Alec Bohm

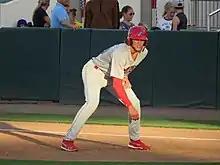
Bohm with the Clearwater Threshers in 2019

The Philadelphia Phillies, who had lacked a strong third baseman since Scott Rolen was traded in 2002, selected Bohm in the first round, third overall, of the 2018 Major League Baseball draft, and he signed with the team on June 12, 2018, for a reported signing bonus of $5.85 million. Phillies director of scouting Johnny Almaraz intended for Bohm to follow a farm system approach that they had employed with outfield prospect Adam Haseley, which would enable him to finish the 2018 Minor League Baseball season with the Class A Lakewood BlueClaws.